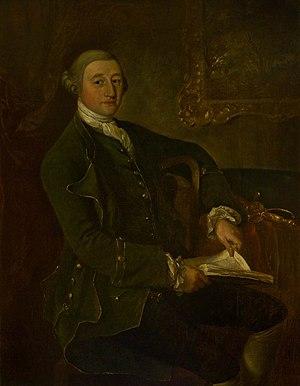
Rochford est une ville de l'Essex, chef-lieu du district de Rochford, en Angleterre.
Le château de Brodick est un château situé non loin du port de Brodick, sur l'île d'Arran, une île du Firth of Clyde, en Écosse. Autrefois le siège des ducs de Hamilton, il appartient aujourd'hui au National Trust for Scotland.
Cette page fournit une liste chronologique de tableaux du peintre anglais Thomas Gainsborough